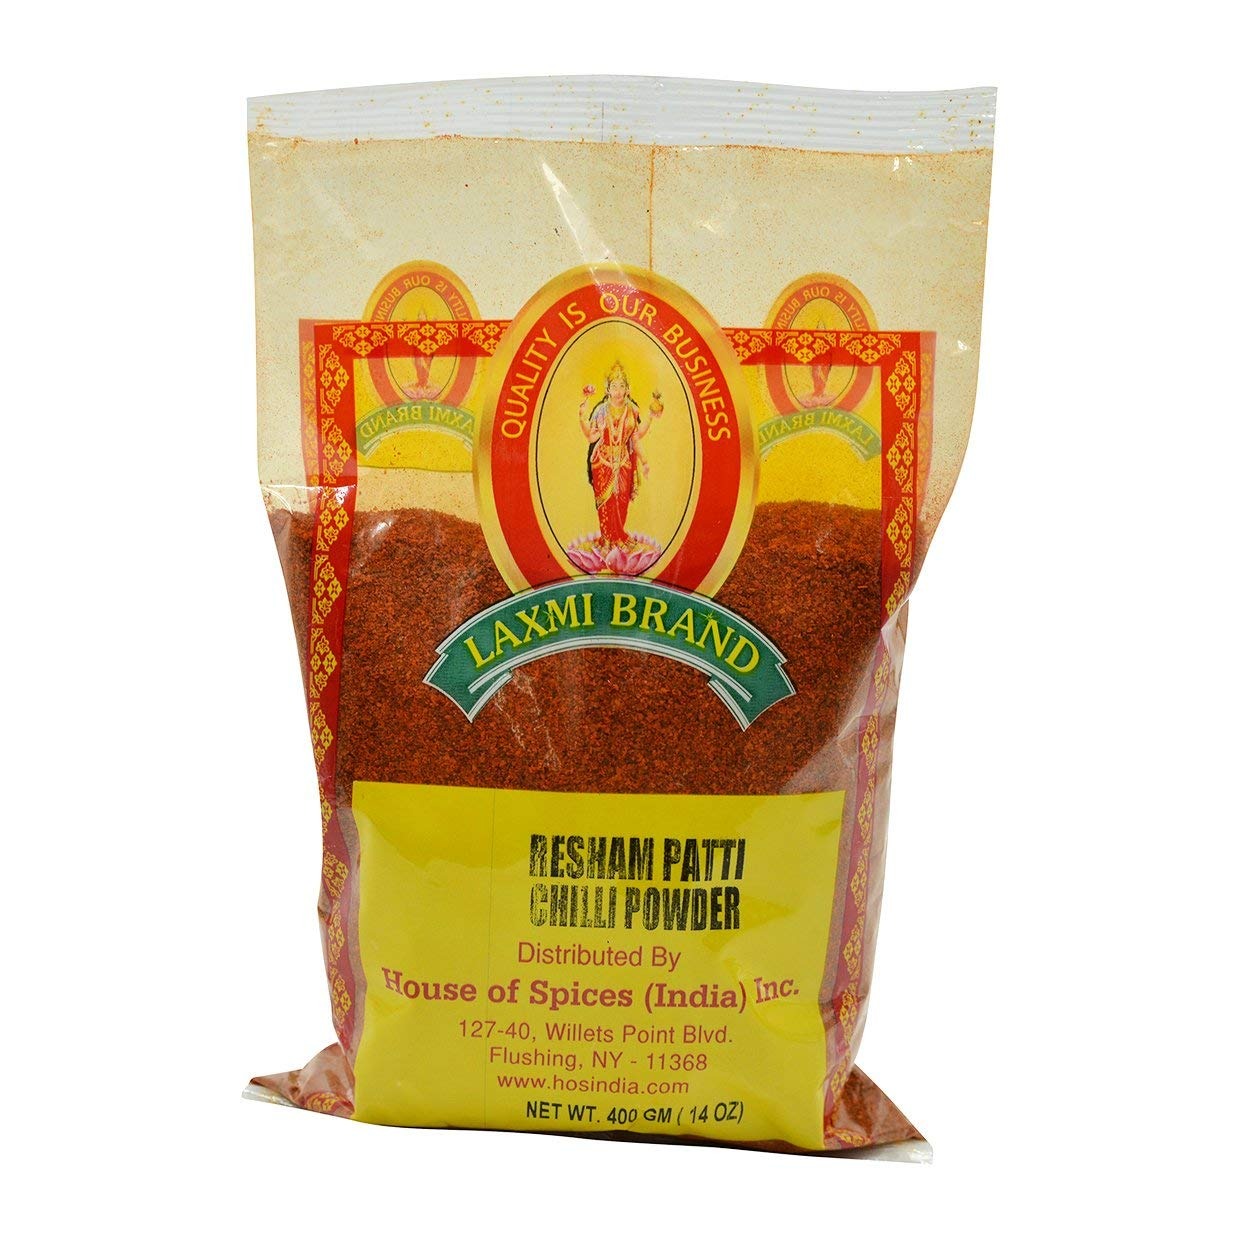
Item Name: Laxmi, Resham Patti Chilli Powder, 400 Grams(gm)
Value: 14.1096
Unit: Ounce

Price: 14.99